2015 IndyCar Series

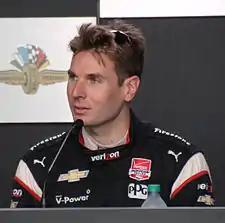
Defending champion Power took 3rd in the championship.

The 2015 Verizon IndyCar Series was the 20th season of the IndyCar Series and the 104th season of American open wheel racing. Its premier event was the 99th Indianapolis 500, which was held on May 24. Will Power returned as the reigning champion, while Ryan Hunter-Reay was the defending Indy 500 champion. Chevrolet entered the season as the reigning Manufacturers' champion. Indianapolis 500 and the season finale counted for double points.